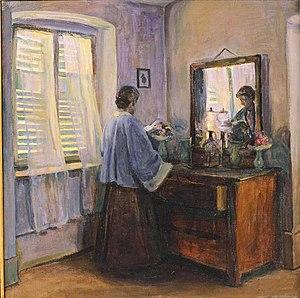
Les volets clos